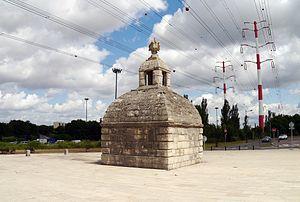
Fresnes est une commune française située dans le département du Val-de-Marne en région Île-de-France.
L’aqueduc Médicis, ou aqueduc des eaux de Rungis, fut construit sur ordre de Marie de Médicis, afin d'amener à Paris les eaux des sources captées à Rungis, dans l'actuel département du Val-de-Marne. Mis en service en 1623, l'aqueduc Médicis est toujours en fonctionnement. Il est propriété de la Ville de Paris et géré par Eau de Paris.
Cet article recense les monuments historiques du Val-de-Marne, en France.
Le regard de la Loge est un regard, situé à Fresnes, en France, élément de l'ancien aqueduc Médicis.